John Prendergast (activist)

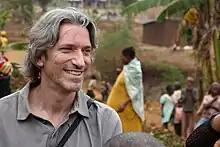
Prendergast in DR Congo in 2010

John Prendergast is an American human rights and anti-corruption activist as well as an author. He is the co-founder of The Sentry, an investigative and policy organization that seeks to disable multinational predatory networks that benefit from violent conflict, repression, and kleptocracy. Prendergast was the founding director of the Enough Project and was formerly director for African affairs at the National Security Council.